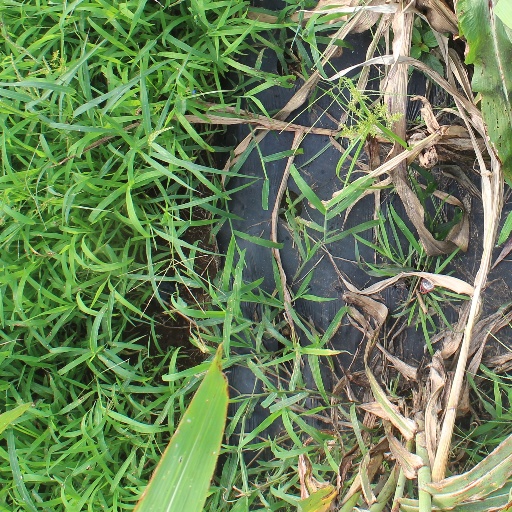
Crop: sorghum